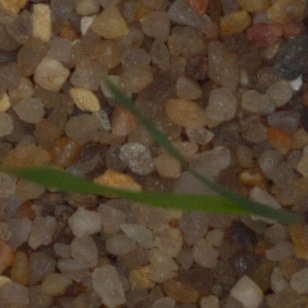
Label: black_grass